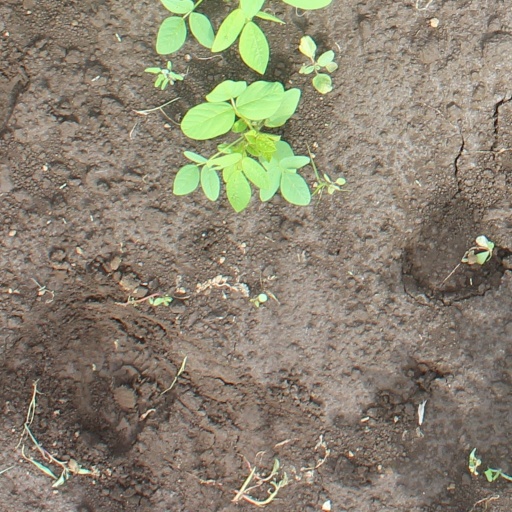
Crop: soybean